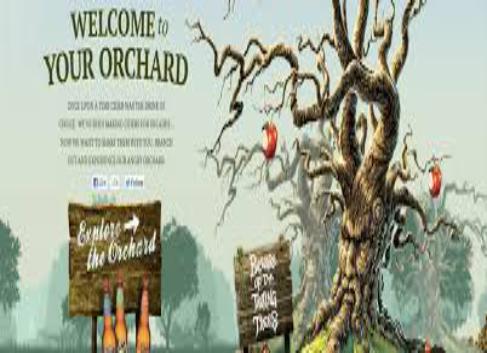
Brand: Angry Orchard
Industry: Food